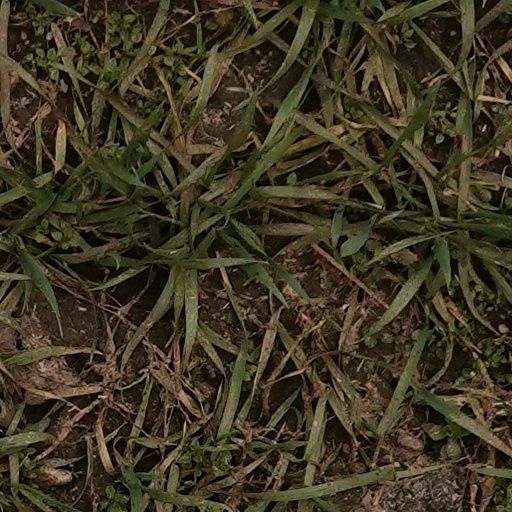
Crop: wheat